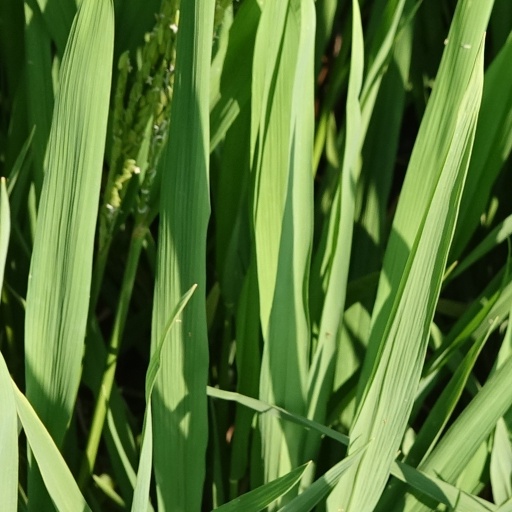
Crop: rice